Crane Payment Innovations

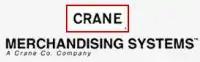
Logo as Crane Merchandising

Crane Merchandising Systems was founded in 1926 by B. E. Fry, a St. Louis businessman, as the "National Sales Machine Company." Fry invented a more foolproof vending machine that would only accept coins, unlike older machines, such as the "Smoketeria", a cigarette vending machine, which would accept things such as flat buttons and cardboard discs.